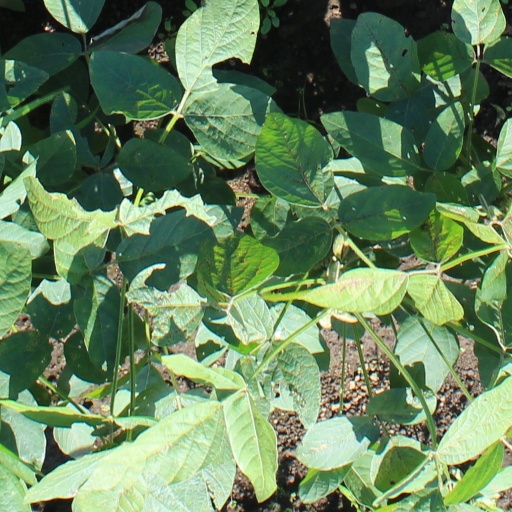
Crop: soybean